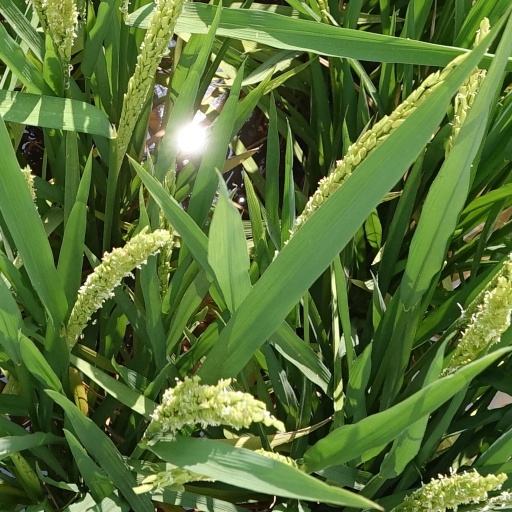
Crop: rice